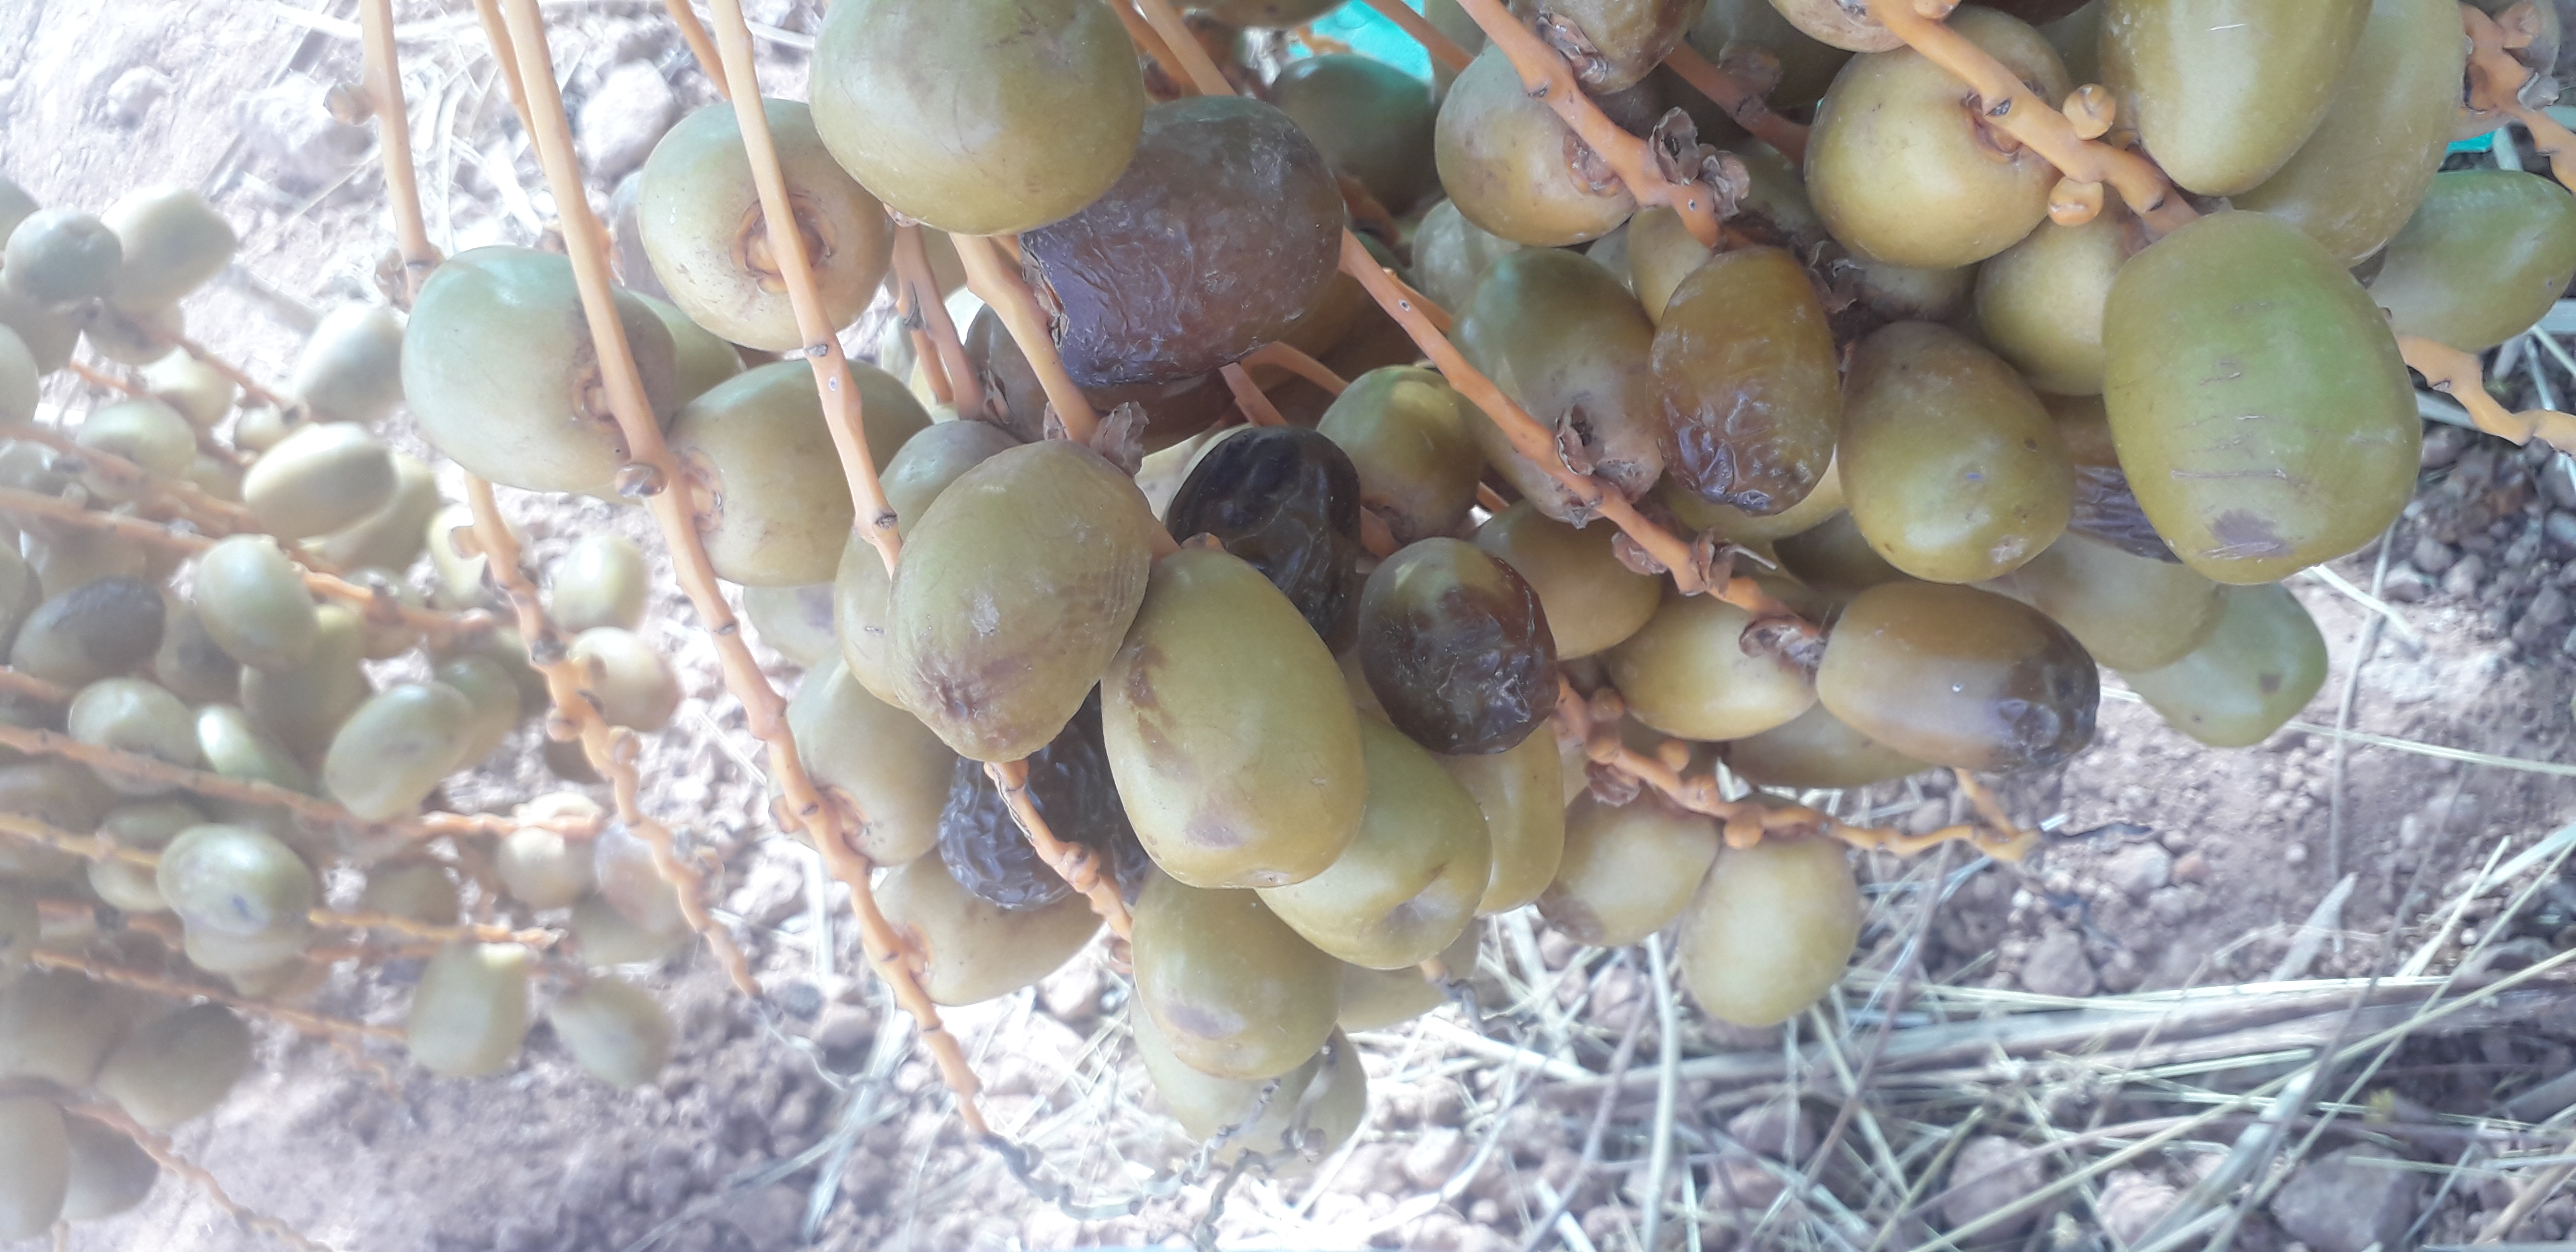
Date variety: Boufagous